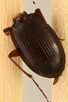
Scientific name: Synuchus impunctatus
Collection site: Bartlett Experimental Forest NEON (BART), plot BART_081